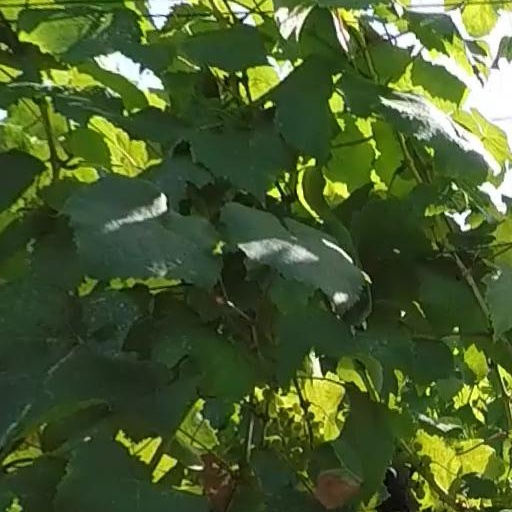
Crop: grape